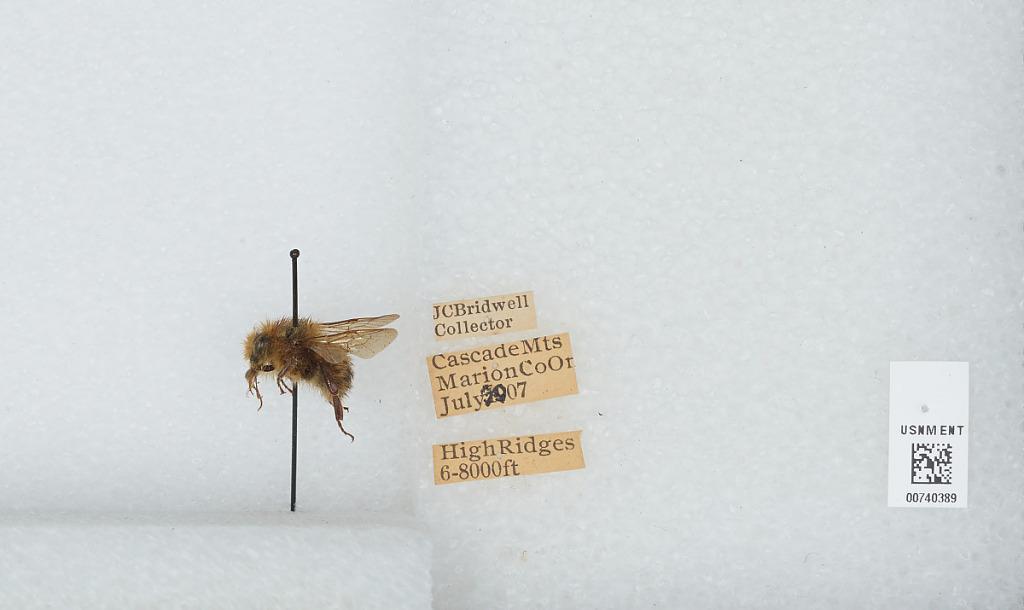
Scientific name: Bombus (Pyrobombus) bifarius Cresson
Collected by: J. Bridwell
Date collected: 1907-7-30
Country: United States
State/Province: Oregon
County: Marion
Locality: Cascade Mountains, High Ridges
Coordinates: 45.3761, -121.733